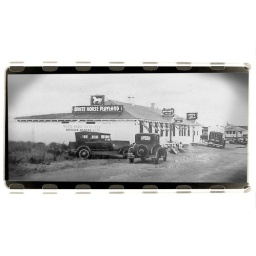
old time barroom at white horse beach plymouth, ma. From an old postcard I found at antique store in Plymouth